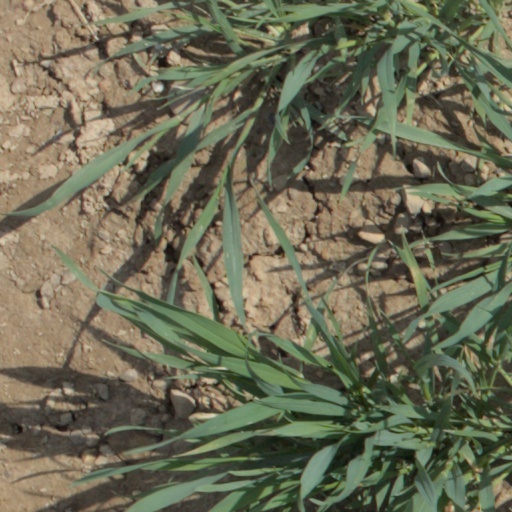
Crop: wheat